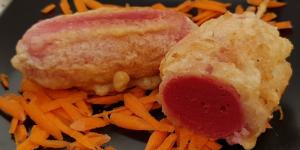
salchichas en tempura de tofu o corn dog vegano